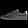
Label: Sneaker